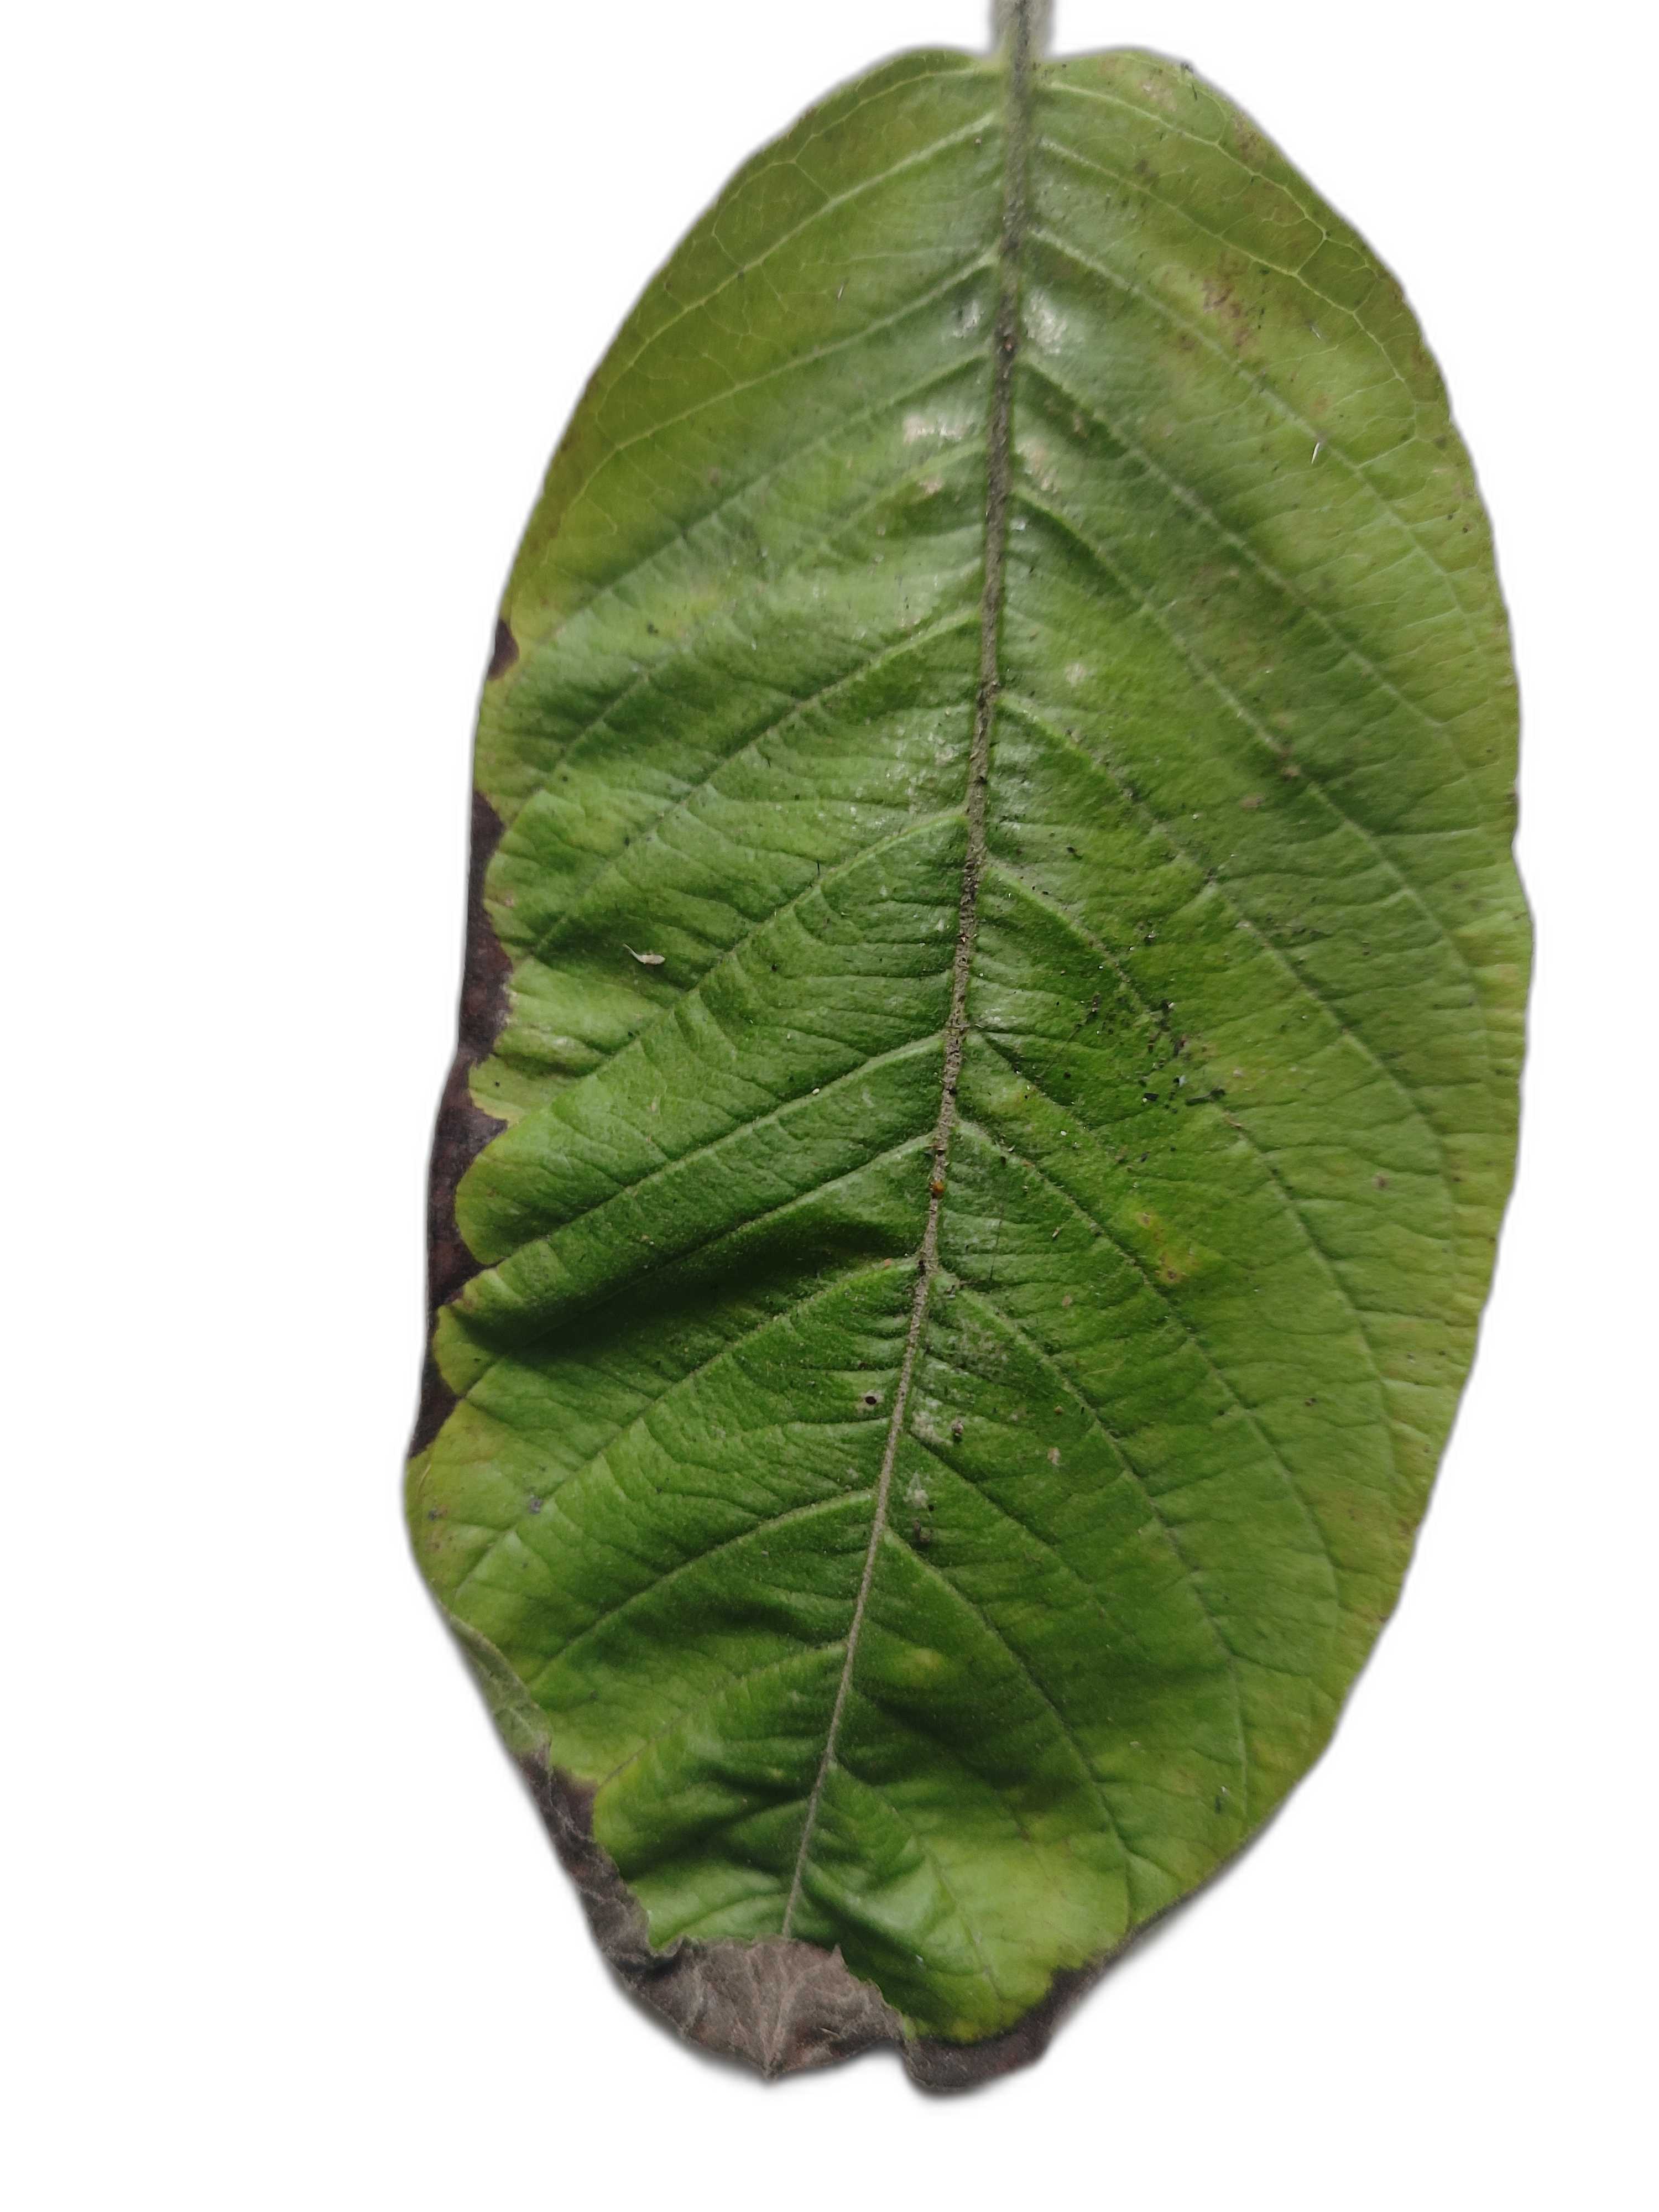
Plant part: leaf
Disease: Canker